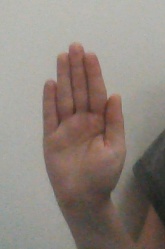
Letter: seen